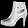
Label: Ankle boot